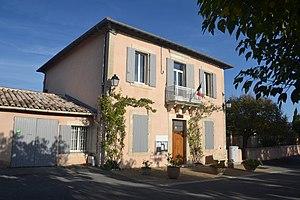
mairie de Blauvac
Blauvac est une commune française située dans le département de Vaucluse, en région Provence-Alpes-Côte d'Azur.